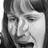
Emotion: surprise